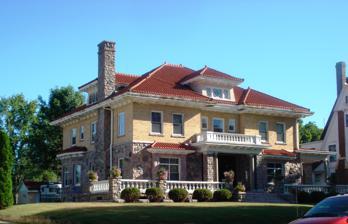
Building: Leroy R. Willard House
Country: United States of America
Year built: 1910
Historic house in Iowa, United States United States historic place Leroy R. Willard House U.S. National Register of Historic Places Show map of Iowa Show map of the United States Location 609 W. Main St. Marshalltown, Iowa Coordinates 42°02′57″N 92°55′22″W / 42.04917°N 92.92278°W / 42.04917; -92.92278 Built 1910 Architect Charles Eckman Architectural style Edwardian / Georgian NRHP reference No. 76000794 Added to NRHP October 22, 1976 The Leroy R. Willard House , also known as Willard Mansion , is located in Marshalltown, Iowa . The house was built in 1910 for Leroy R Willard and has been listed on the National Register of Historic Places since 1976. History LeRoy Randall Willard (1 July 1864 - 2 October 1917) was owner of the Marshall Oil Company. The home was designed by Charles Eckman using Edwardian Georgian architectural styles. References